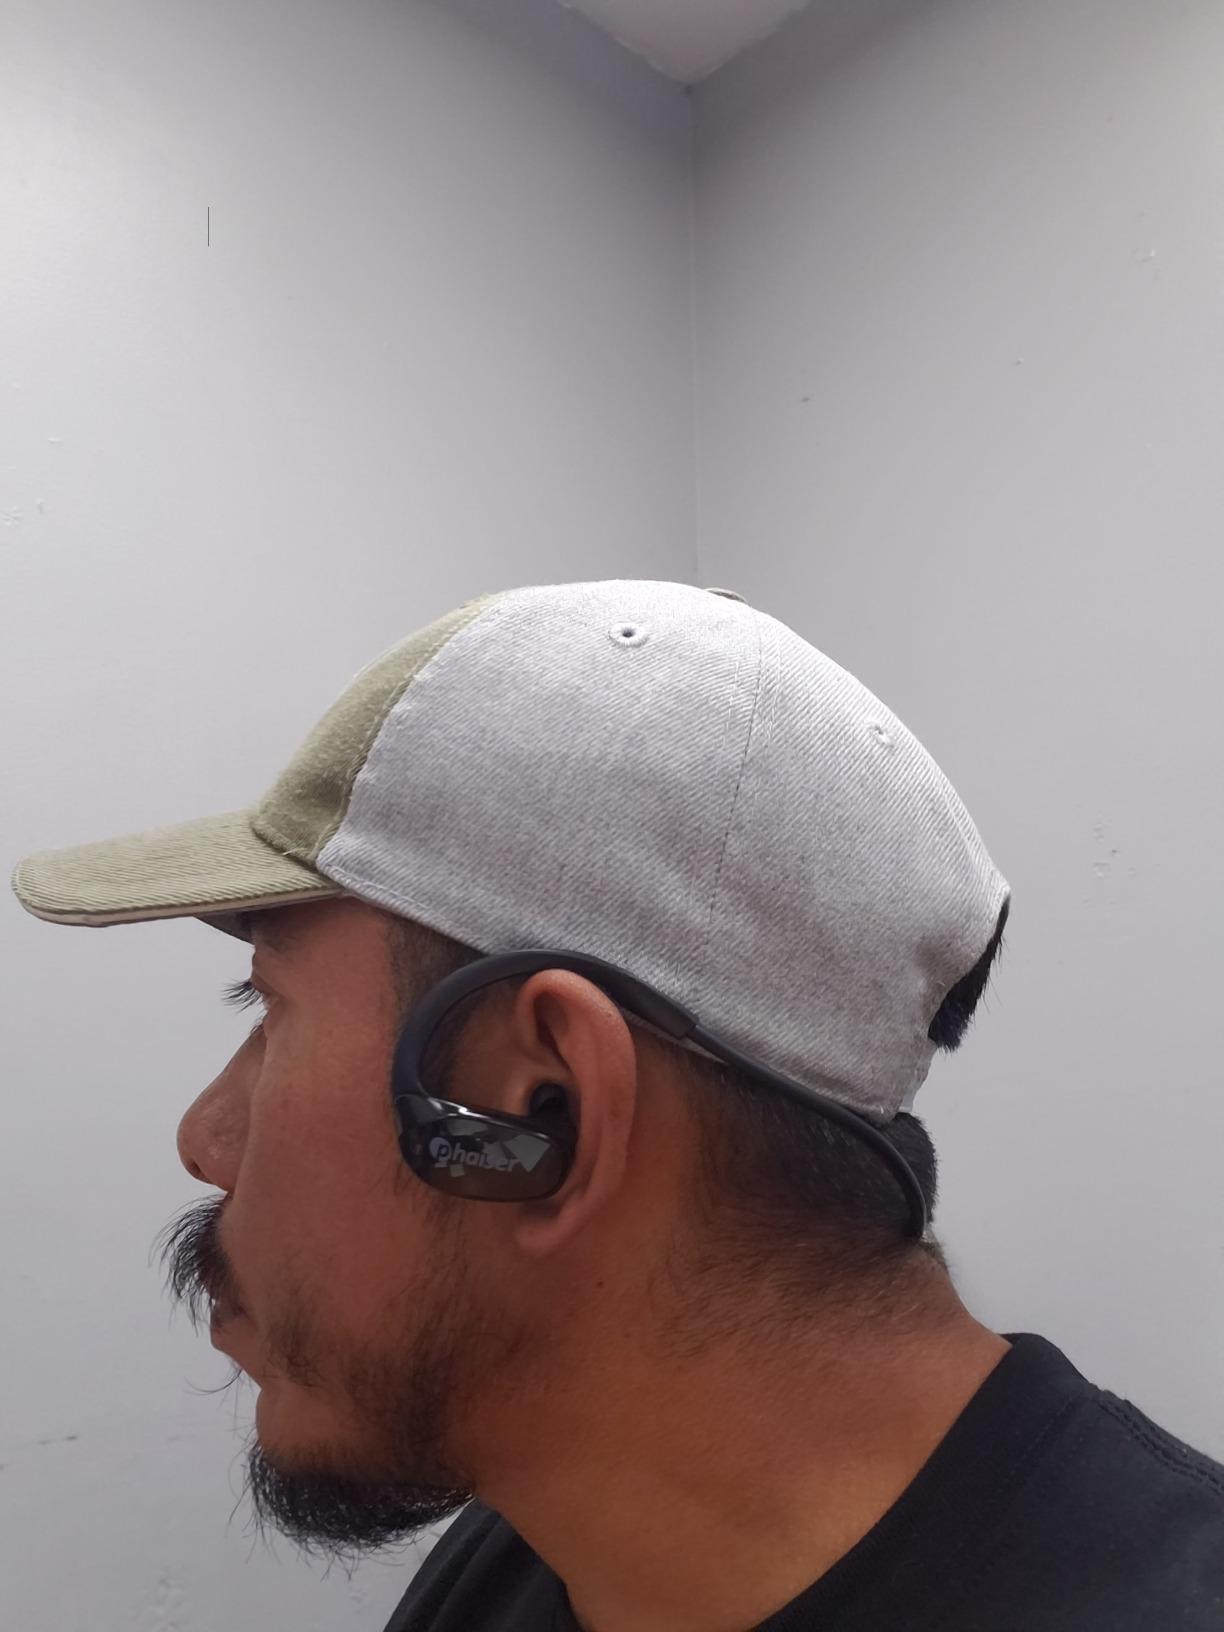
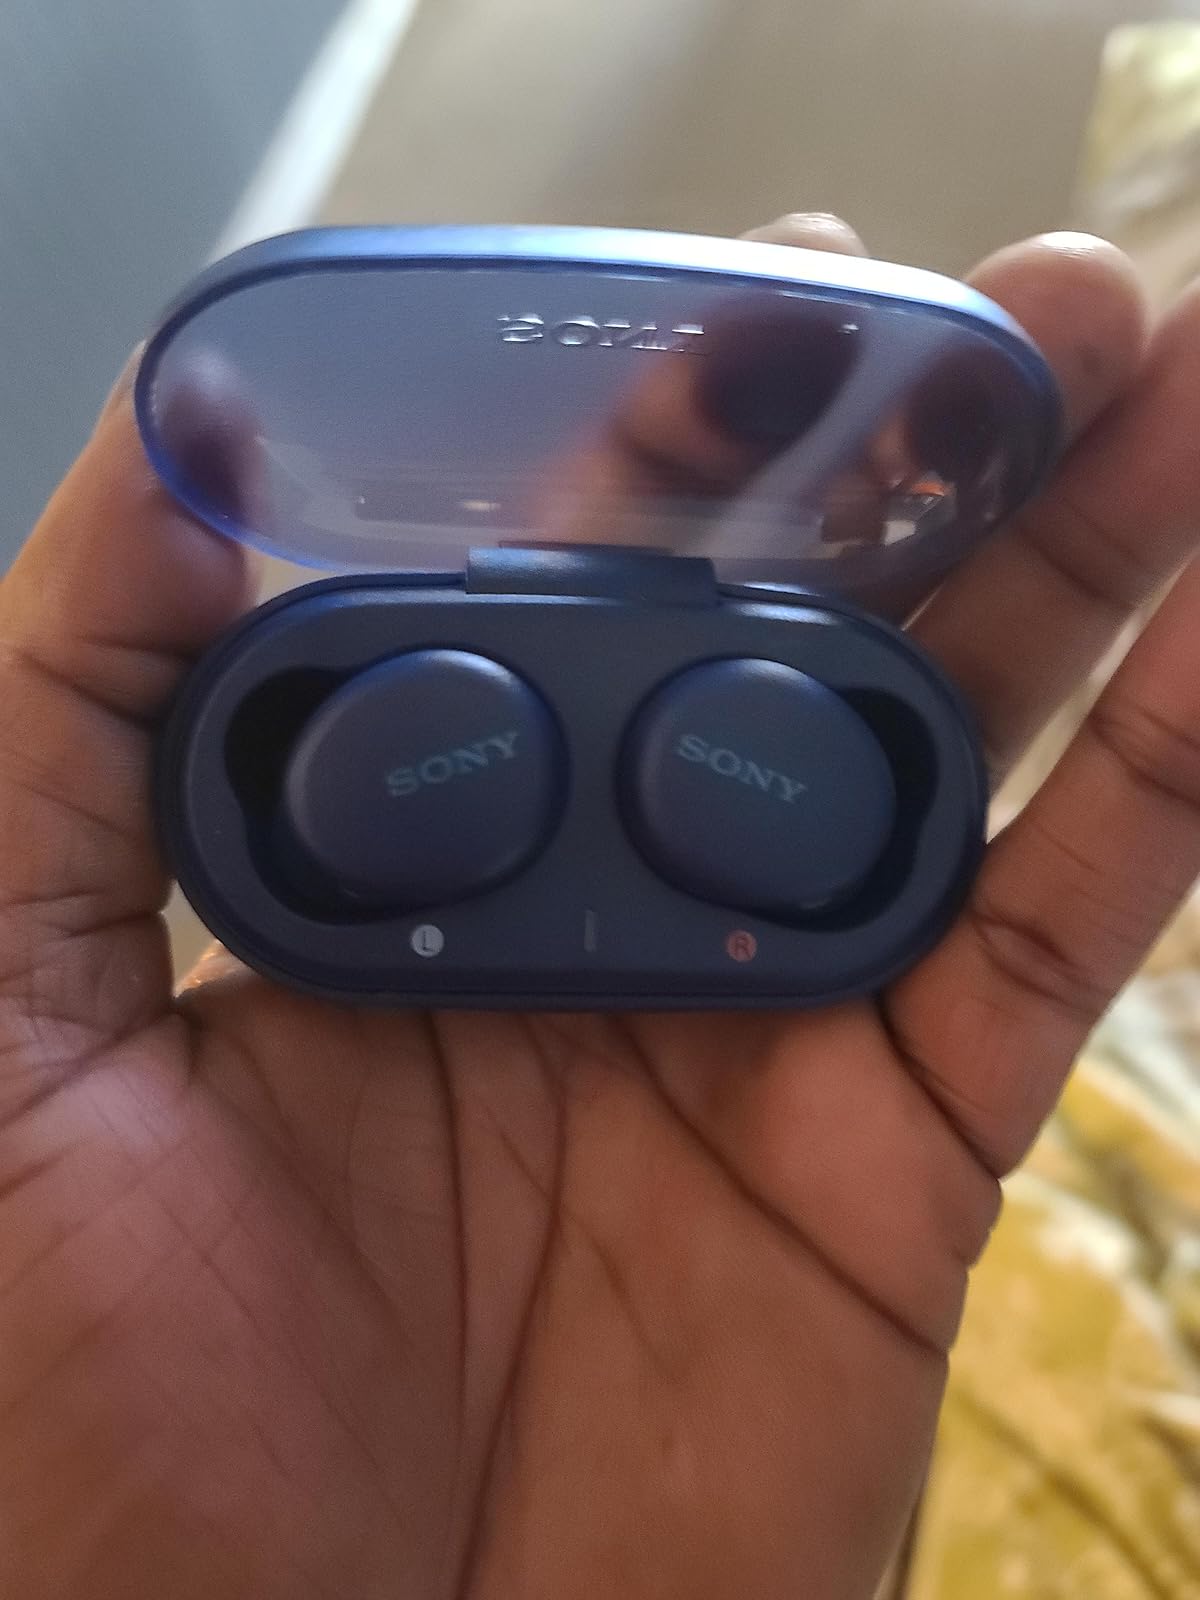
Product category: earbuds
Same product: no